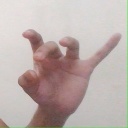
अक्षर: ओ